Palisades Interstate Park Commission

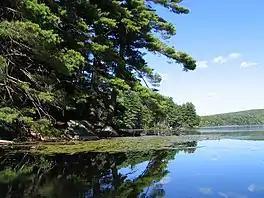
Lake Kanawauke in Harriman State Park

The Palisades Interstate Park Commission (PIPC) was formed in 1900 by Governors Theodore Roosevelt of New York and Foster Voorhees of New Jersey in response to the quarrying operations along the Palisades Cliffs of New Jersey. The Palisades, a National Natural Landmark that are also called the New Jersey Palisades or the Hudson River Palisades, are a line of steep cliffs along the west side of the lower Hudson River in Northeastern New Jersey and Southeastern New York in the United States. After its formation, the PIPC quickly moved to acquire the lands at the base of the Palisades to stop quarrying operations in both New York and New Jersey. The commission consists of ten commissioners, five appointed by each governor, and was ratified by an Act of Congress in 1937 when its interstate compact was approved. Today, the Commission owns and operates more than 125,000 acres of public parkland in New York and New Jersey including 21 state parks, 8 historic sites, and the Palisades Interstate Parkway. These parks are visited by more than 7 million people annually.